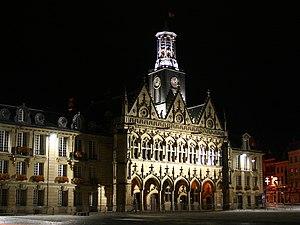
Saint-Quentin [sɛ̃kɑ̃tɛ̃] est une commune française située dans le département de l'Aisne, en région Hauts-de-France. Comptant la plus importante population du département, dont elle est une sous-préfecture, Saint-Quentin est la neuvième commune la plus peuplée de la région. La ville picarde est située sur la Somme. Les habitants de Saint-Quentin sont les Saint-Quentinois.